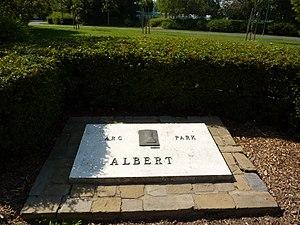
Le parc Alber Ier à Schaerbeek, Bruxelles, Belgique.
La drève Recteur Van Waeyenbergh est un chemin bruxellois de la commune de Schaerbeek qui va de la placette du Peuplier jusqu'au carrefour de la rue Godefroid Guffens et de l'avenue Raymond Foucart.
Terdelt est un quartier résidentiel de Bruxelles situé sur la commune de Schaerbeek à la frontière de la commune d'Evere.